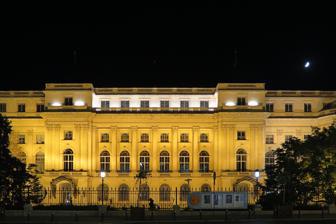
Building: National Museum of Art of Romania
Country: Romania
Year built: 1937
Museum in Bucharest, Romania National Museum of Art of Romania Muzeul Național de Artă al României Established 1948 Location Royal Palace, Bucharest , Romania Type Art museum Accreditation National Network of Museums of Romania Collection size 70,000 Director Roxana Theodorescu Owner Ministry of Culture of Romania Public transit access RATB , Bucharest Metro The National Museum of Art of Romania ( Romanian : Muzeul Național de Artă al României ) is located in the Royal Palace in Revolution Square , central Bucharest . It features collections of medieval and modern Romanian art , as well as the international collection assembled by the Romanian royal family . The exhibition "Shadows and Light" ran from 15 July to 2 October 2005. With four centuries of French art, it was the largest exhibition of French painting in Central and Eastern Europe since 1945. 77 works were exhibited, including masterpieces by painters such as Poussin , Chardin , Ingres , David , Delacroix , Corot , Cézanne , Matisse , Picasso , and Braque . History Hercules fight with the Nemean lion , Pieter Paul Rubens The Adoration of the Shepherds , El Greco , 1600 The museum was damaged during the 1989 Romanian Revolution that led to the downfall of Nicolae Ceaușescu . In 2000, part of the museum reopened to the public, housing the modern Romanian collection and the international collection; the comprehensive Medieval art collection, which now features works salvaged from monasteries destroyed during the Ceaușescu era, reopened in spring 2002. There are also two halls that house temporary exhibits. The modern Romanian collection features sculptures by Constantin Brâncuși and Dimitrie Paciurea , as well as paintings by Theodor Aman , Nicolae Grigorescu , Theodor Pallady , Gheorghe Petrașcu , and Gheorghe Tattarescu . The international collection includes works by Old Masters such as Domenico Veneziano , El Greco , Tintoretto , Jan van Eyck , Jan Brueghel the Elder , Peter Paul Rubens , and Rembrandt , plus a smattering of works by impressionists such as Claude Monet and Alfred Sisley . Among the best known Old Master works in the collection are Jacopo Amigoni 's portrait of the singer Farinelli , a Crucifixion by Antonello da Messina , and Alonso Cano 's Christ at the Column . Exhibitions The Throne Room In the southern part of the building the European Museum Art Gallery was reopened in 2000. The painting collection was made available on the basis of 214 works of art from the collection of King Carol I , to which were added pictures of other members of the royal family. The king's collection included paintings by El Greco, Rembrandt, Bruegel the Elder, Rubens, and Domenico Veneziano. In spring 2001, the Romanian Modern Art Gallery reopened. The paintings are displayed on the mezzanine and second floor wing of the building. Early Romanian paintings are exhibited on the mezzanine ( Nicolae Polcovnicul [ fr ] , Eustație Altini , Anton Chladek , Niccolò Livaditti , Giovanni Schiavoni , Carol Wallenstein de Vella , Constantin Daniel Rosenthal , Ion Negulici , Constantin Lecca , Carol Szathmari ), along with portraits of family members and a few landscapes. In the Modern Romanian Section, the following painters are also represented: Nicolae Grigorescu Stefan Luchian Cecilia Cuțescu-Storck Nicolae Tonitza Herman Maxy Victor Brauner Other noteworthy non-Romanian paintings are: Bernardino Licinio 's "Return of Prodigal Son" Hans von Aachen 's "3 Graces" Aegidius Sadeler 's "Hall of Hradcany" Bartholomäus Zeitblom 's "Saint Barbara" Claude Monet 's "Camille in Green Dress" Paul Signac 's "Gate" Gallery Venus and Amor , Lucas Cranach  the Elder , 1520 The Marriage of the Virgin , El Greco, 1614 The three Graces , Hans von Aachen , 1604 Our Lady and the Child , Domenico Veneziano , Donor , Hans Memling , 1490 The Four Seasons - Autumn by Pieter Brueghel the Younger Green robe , Claude Monet , 1866 The Annunciation by Tintoretto Throne room pavilion Hall of Flemish and Dutch painters Throne room pavilion Gallery of European art Hall of Romanian art Hall of early Romanian art Throne room pavilion ceiling See also National Museum of Romanian History List of national galleries List of museums in Bucharest References